The Lorenz Corporation

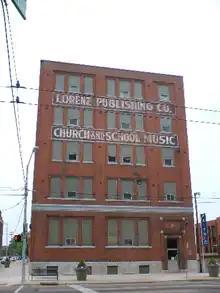
The Lorenz Music Company's office at 501 East 3rd Street in Dayton, Ohio

The company was founded by E.S. Lorenz in 1890 and has been under the management of E.S. Lorenz and his descendants since that time. The idea came in 1889 "when he had compiled a hymnal for the United Brethren Publishing House located in downtown Dayton." In the 1970s and 1980s, the company changed its name to Lorenz Industries, and then The Lorenz Corporation. Reiff Lorenz, a great great grandson of the founder, operates the company today.